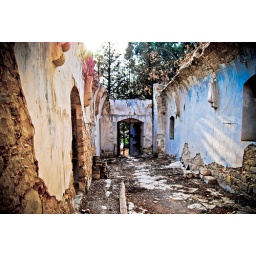
A church without a roof in Fasoula, Cyprus.